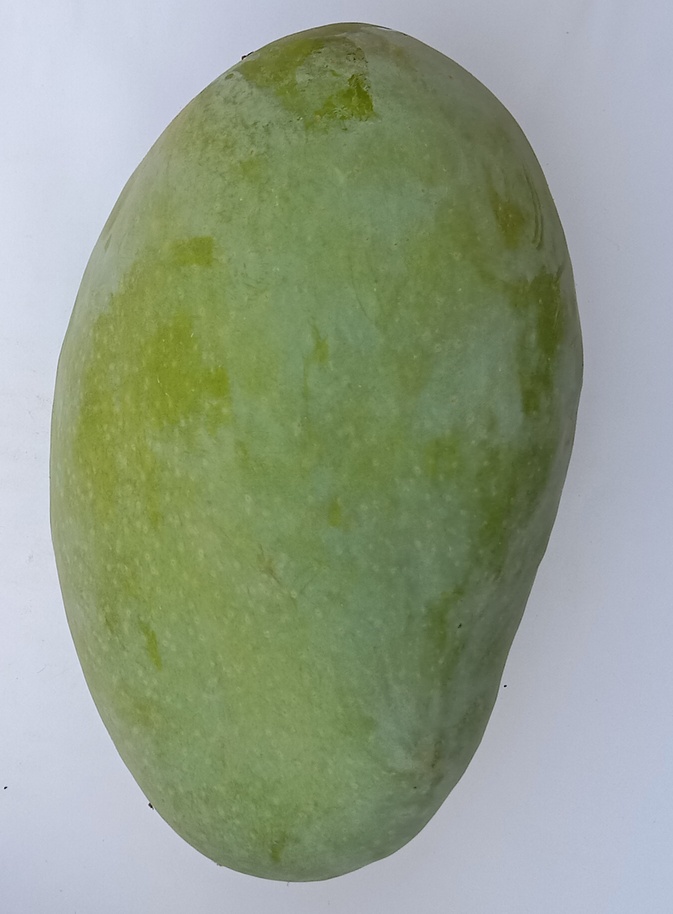
Mango variety: Fajri